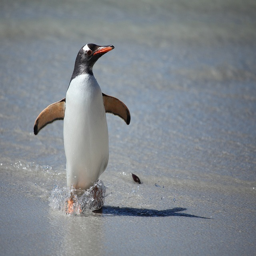
biological species splashing on the beach by person , via photo sharing website